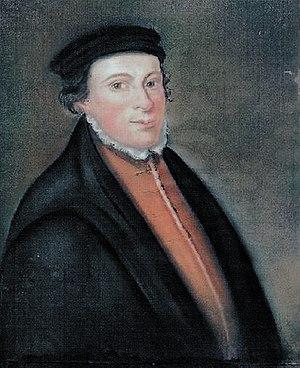
Jan Jansz de Bakker van Woerden, prêtre catholique gagné aux idées de la Réforme protestante, a été le premier ecclésiastique exécuté par l’Inquisition dans les Pays-Bas du nord en raison de son adhésion au protestantisme.